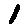
Label: 1